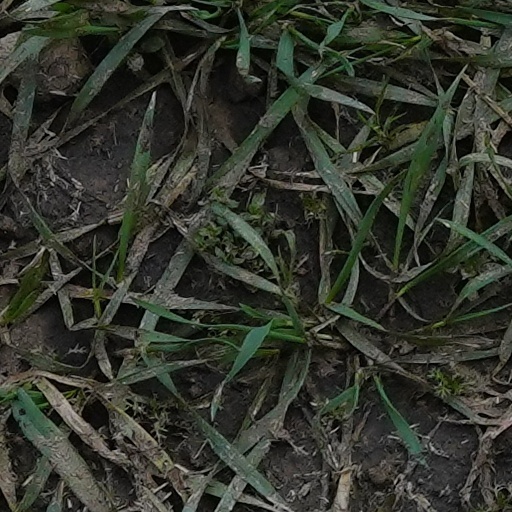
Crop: wheat